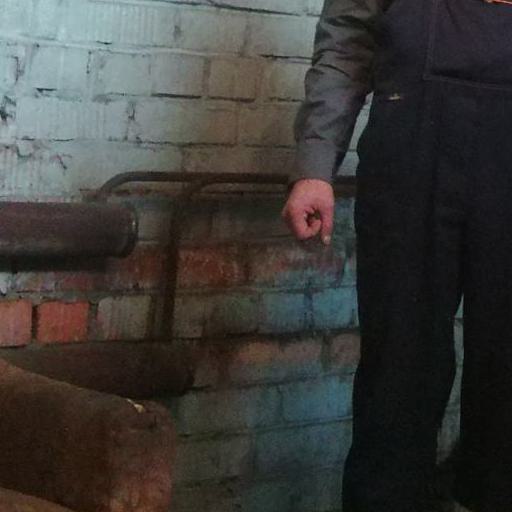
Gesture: no_gesture